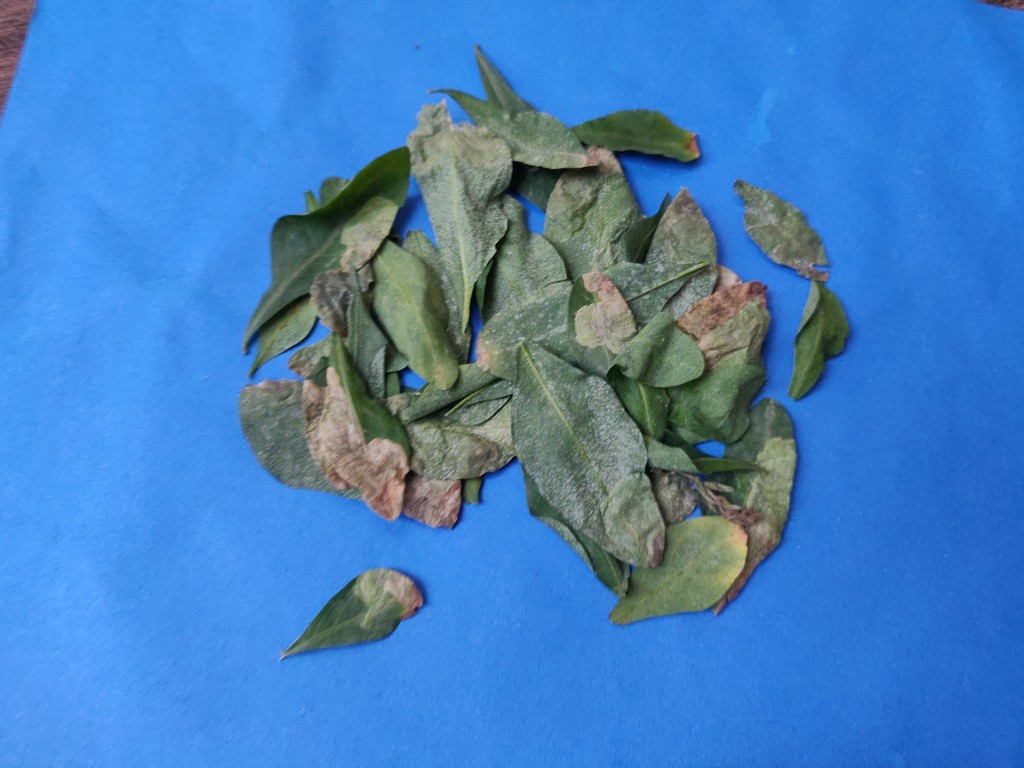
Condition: Unhealthy
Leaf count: multiple
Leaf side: unknown